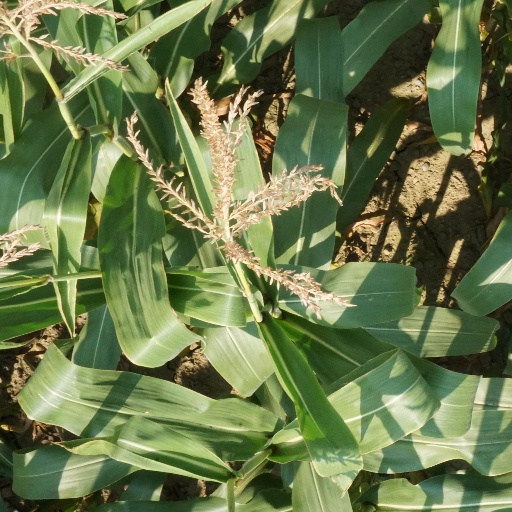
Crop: maize; corn